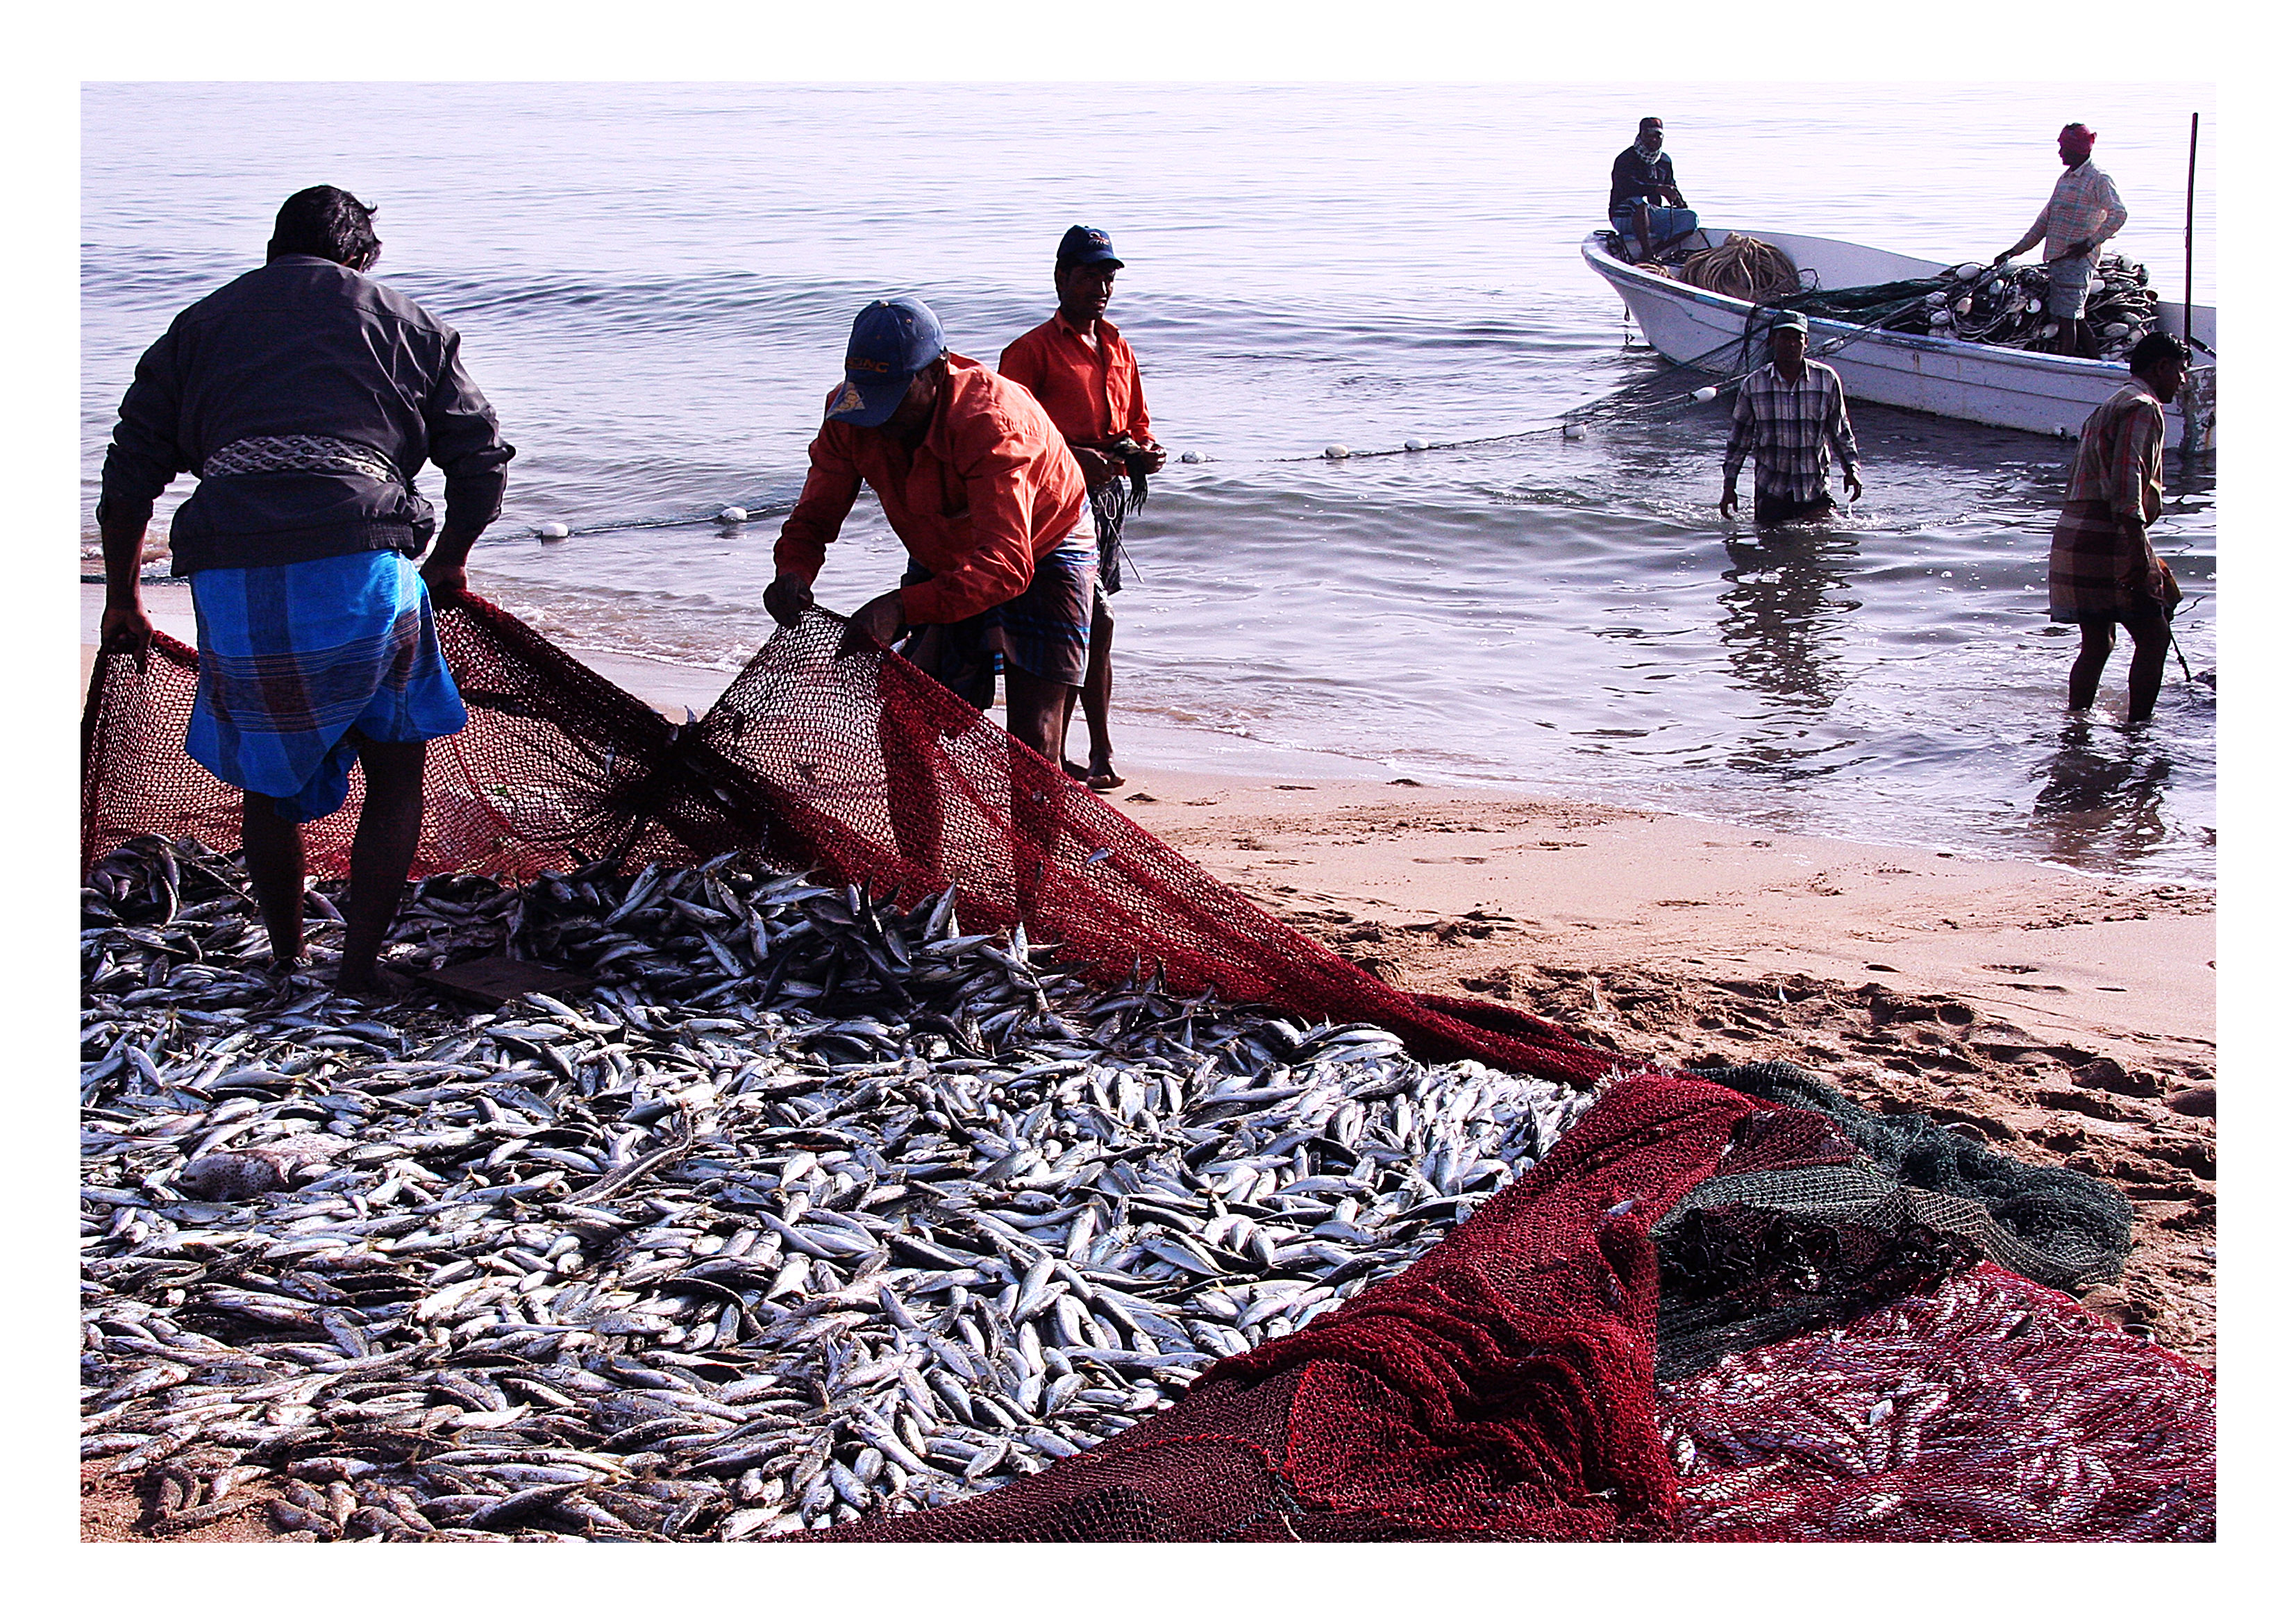
natural, fishing net, fishing, fisherman, recreation, net, boats and boating equipment and supplies, stock photography, vehicle, fishing vessel, sea